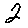
Label: 2